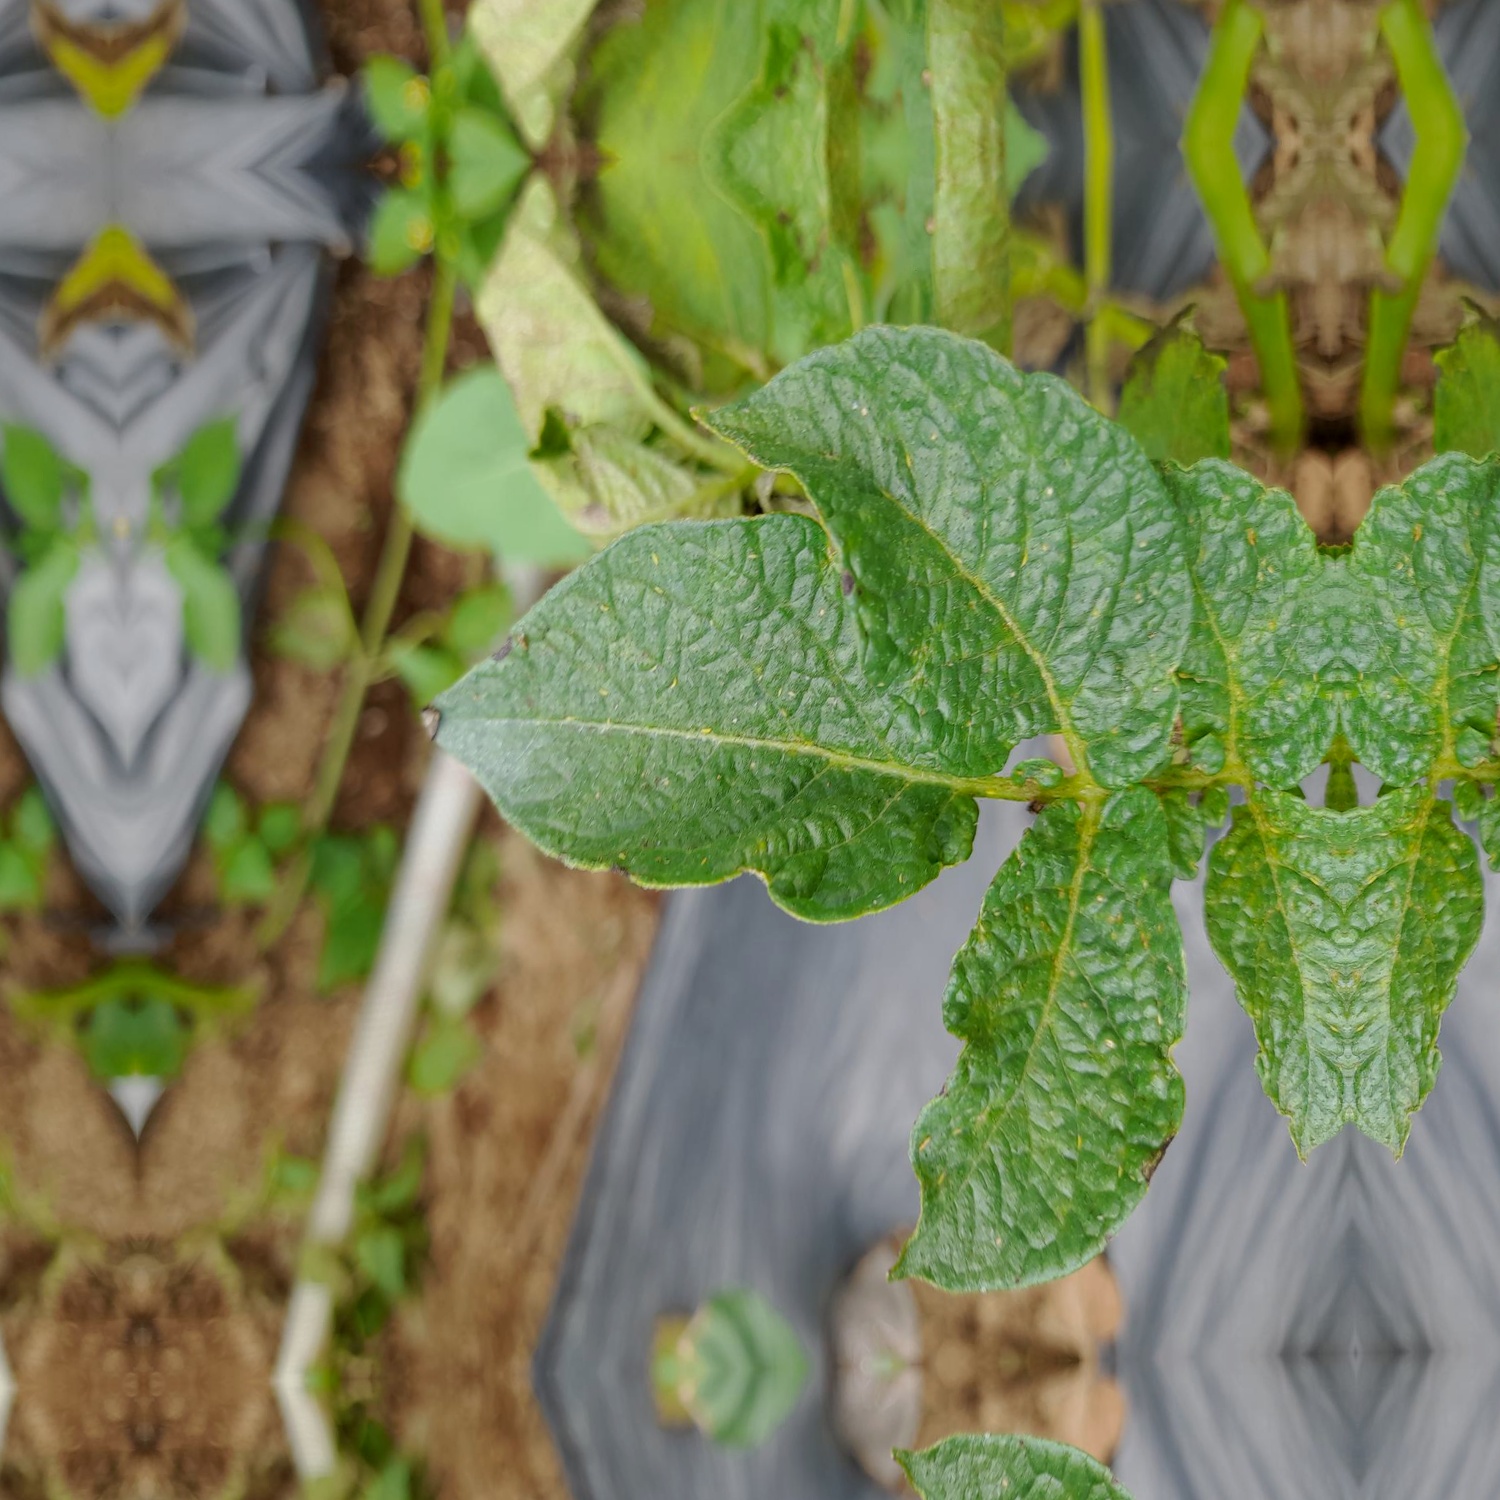
Etiqueta: Virus